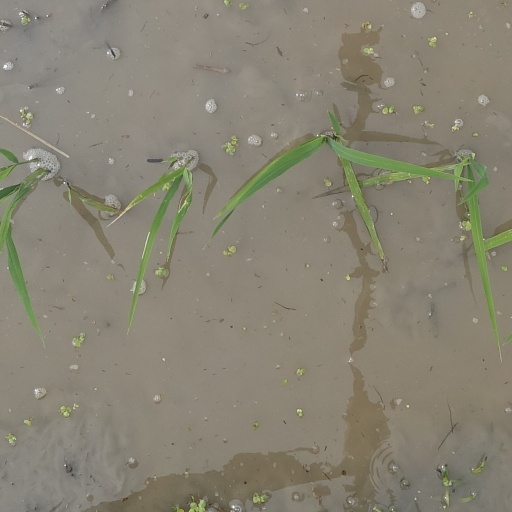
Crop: rice